Cyrrhus

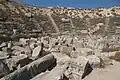
The well-preserved Roman amphitheatre is among the largest in Syria.

In the 6th century, the city was further embellished and strengthened by Byzantine Emperor Justinian, who oversaw work that only added to the Cyrrhus' already incredibly formidable defenses. It was however taken by the Arabs from the Byzantines in 637 AD. It was then known and identified from that time under the name of Qorosh.